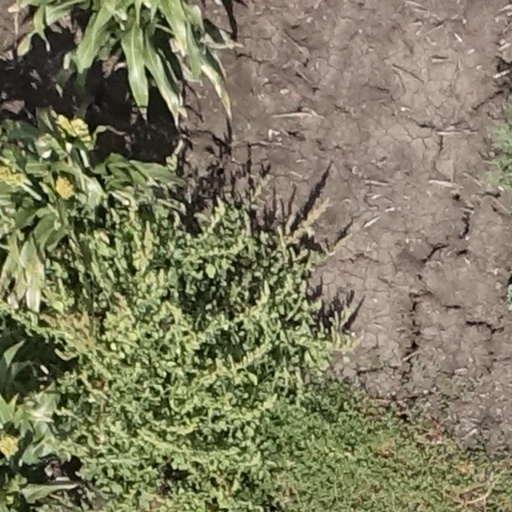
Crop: sorghum